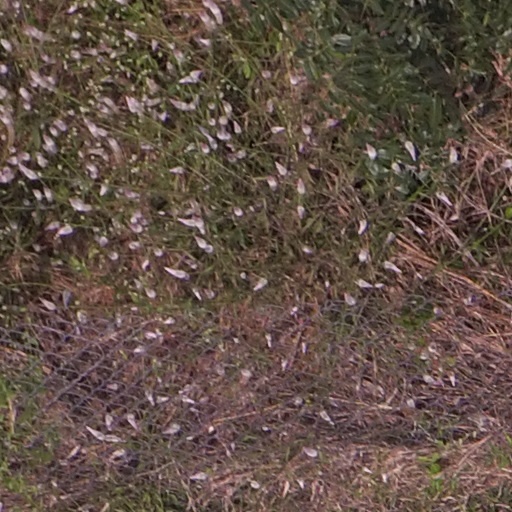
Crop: maize; corn